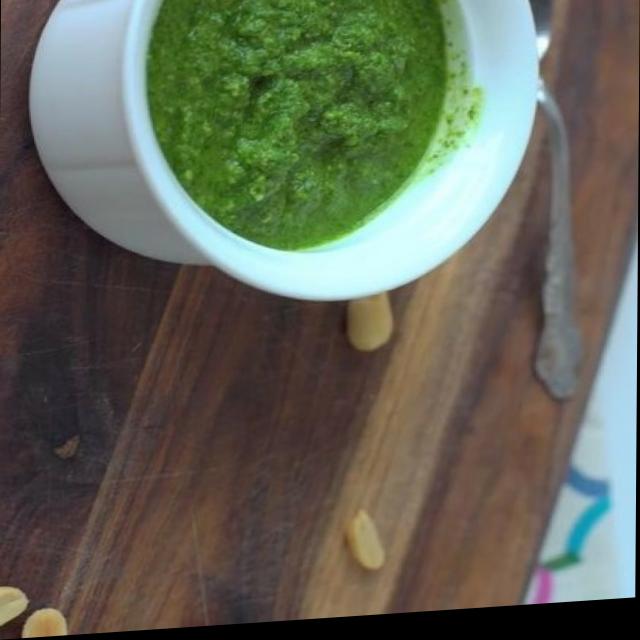
Dish: green_chutney